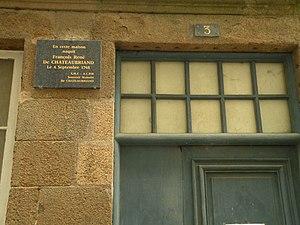
Plaque à l’entrée de l’hôtel de la Gicquelais, 3 rue de Chateaubriand à Saint-Malo. Maison natale de François-René de Chateaubriand.
L’hôtel de la Gicquelais est un hôtel particulier situé à Saint-Malo, dans le département d'Ille-et-Vilaine.